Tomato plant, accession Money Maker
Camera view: vertical (180 deg); turntable rotation: 90 degrees
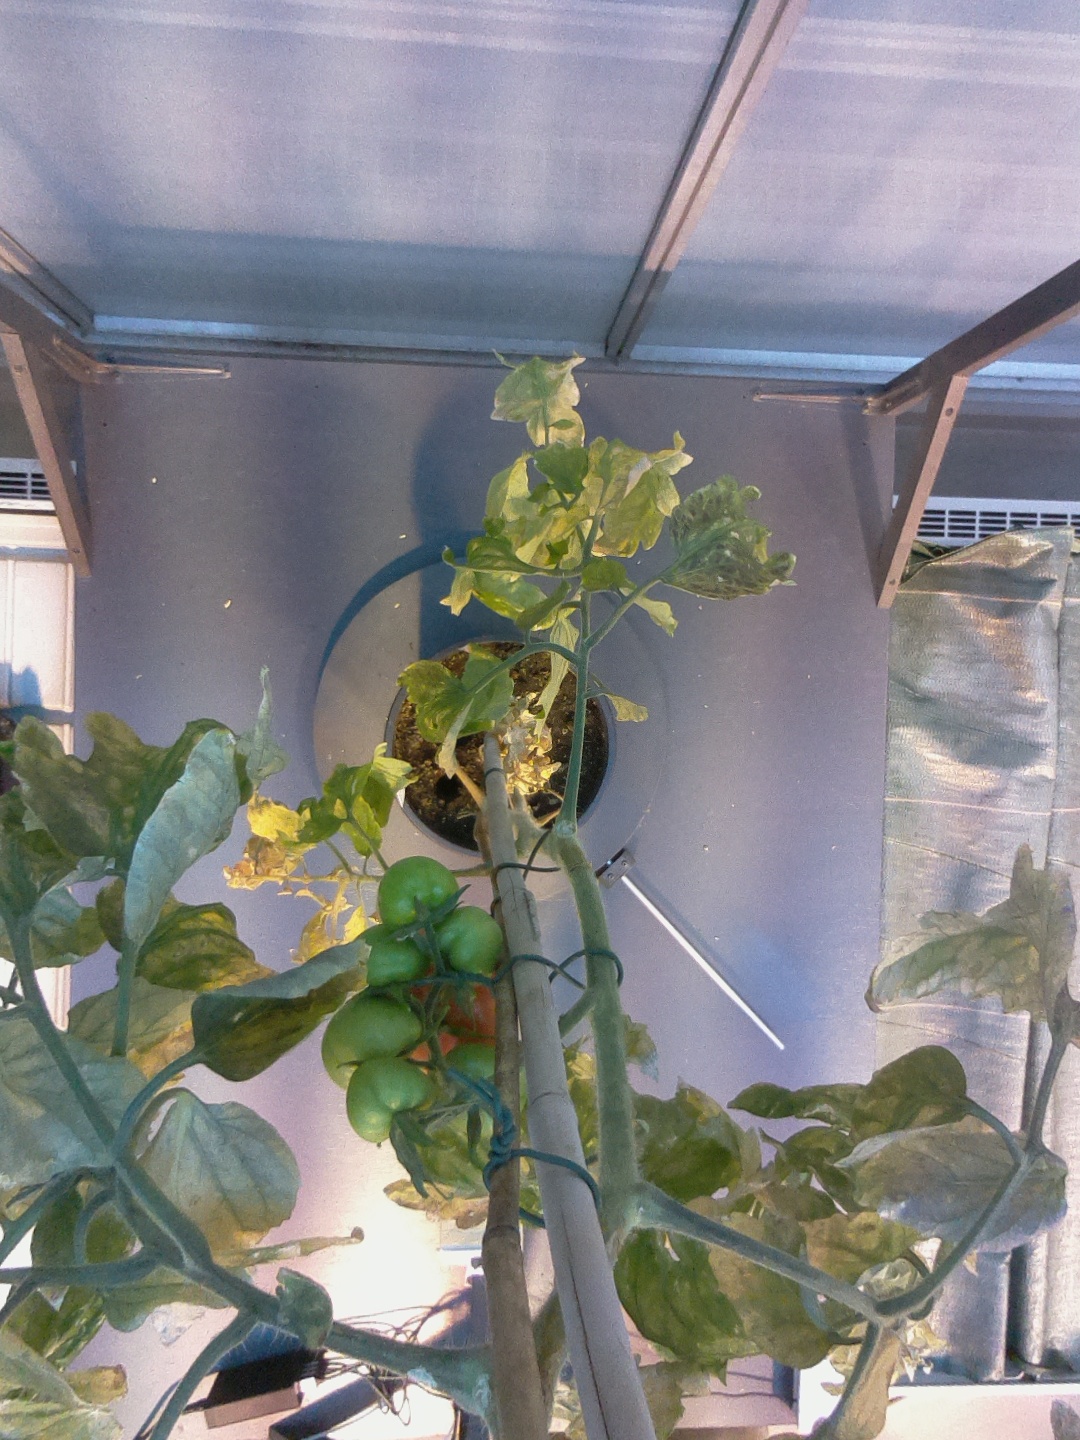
BBCH growth stage 81: 10%-20% of fruits show typical fully ripe color